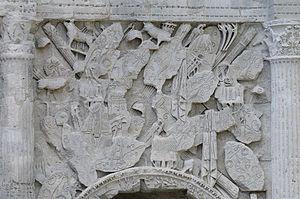
Détail d'une frise sculpté sur l'Arc de Triomphe d'Orange.